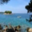
Label: sea